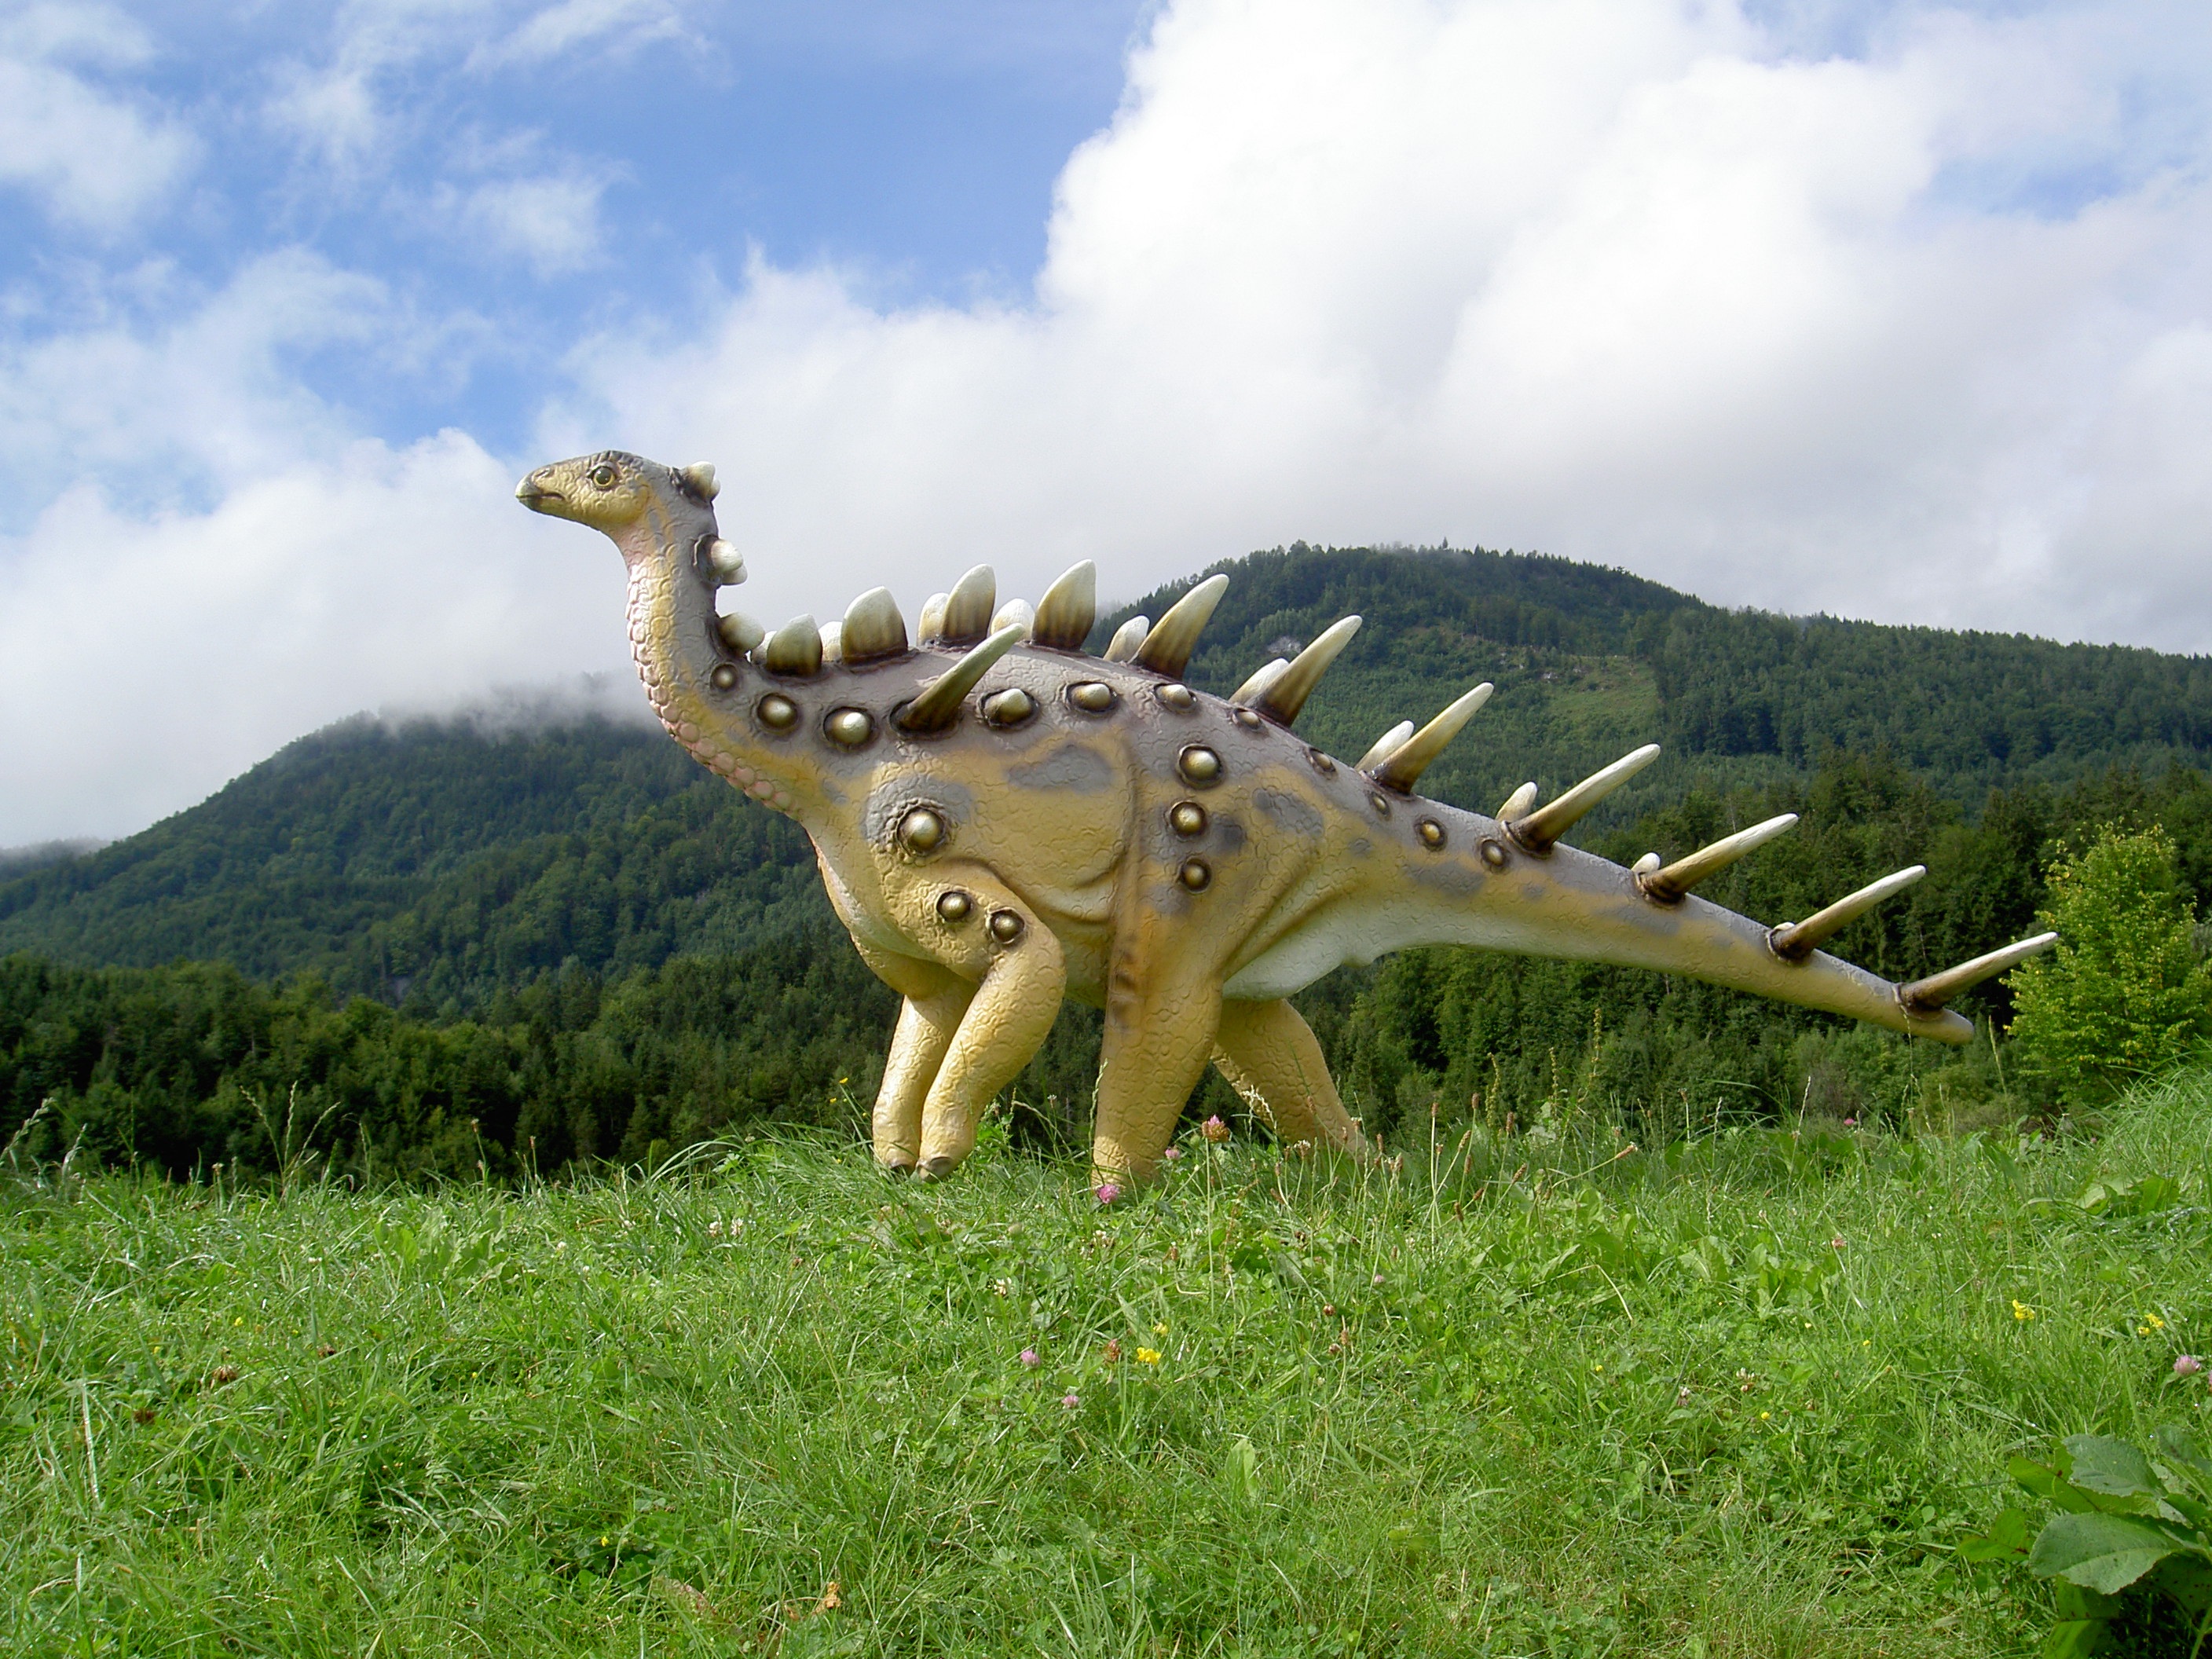
meadow, wildlife, fauna, sculpture, dinosaur, ecosystem, moving jigsaw